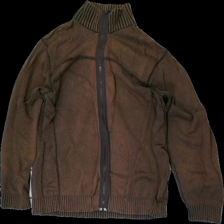
View: front
Type: Sweater
Category: Men
Brand: Not in the list
Brand text on label: redwood
Colors: Brown
Material: 100% Cotton
Cut: Regular
Size: XL
Season: All
Price range: 50-100
Recommended usage: Recycle
Description: Color damage